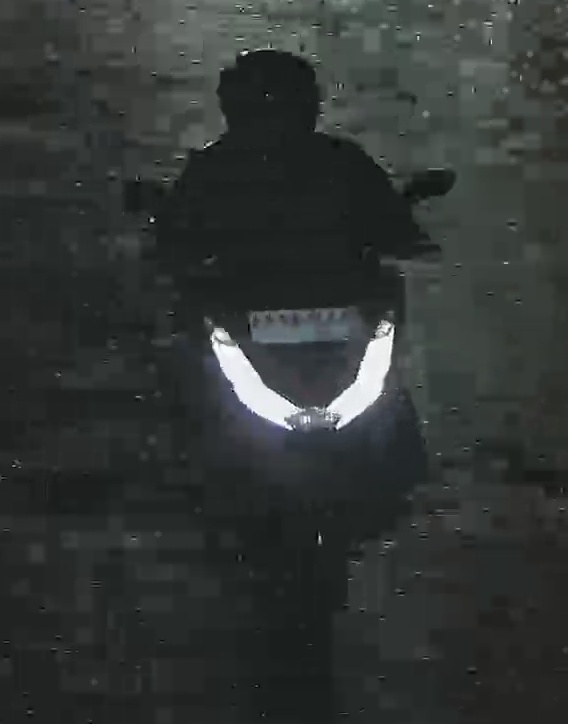
person-with-helmet: 1
person-without-helmet: 0